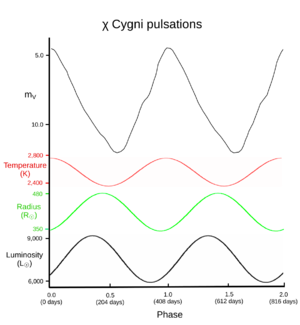
Chi Cygni est une étoile de la constellation du Cygne, située à environ ∼500 a.l. de la Terre. Il s'agit d'une étoile variable de type Mira dont la magnitude apparente visuelle varie grandement, entre 3,3 et 14,2, selon une période d'environ 400 jours. Sa variabilité a été mise en évidence pour la première fois en 1686.